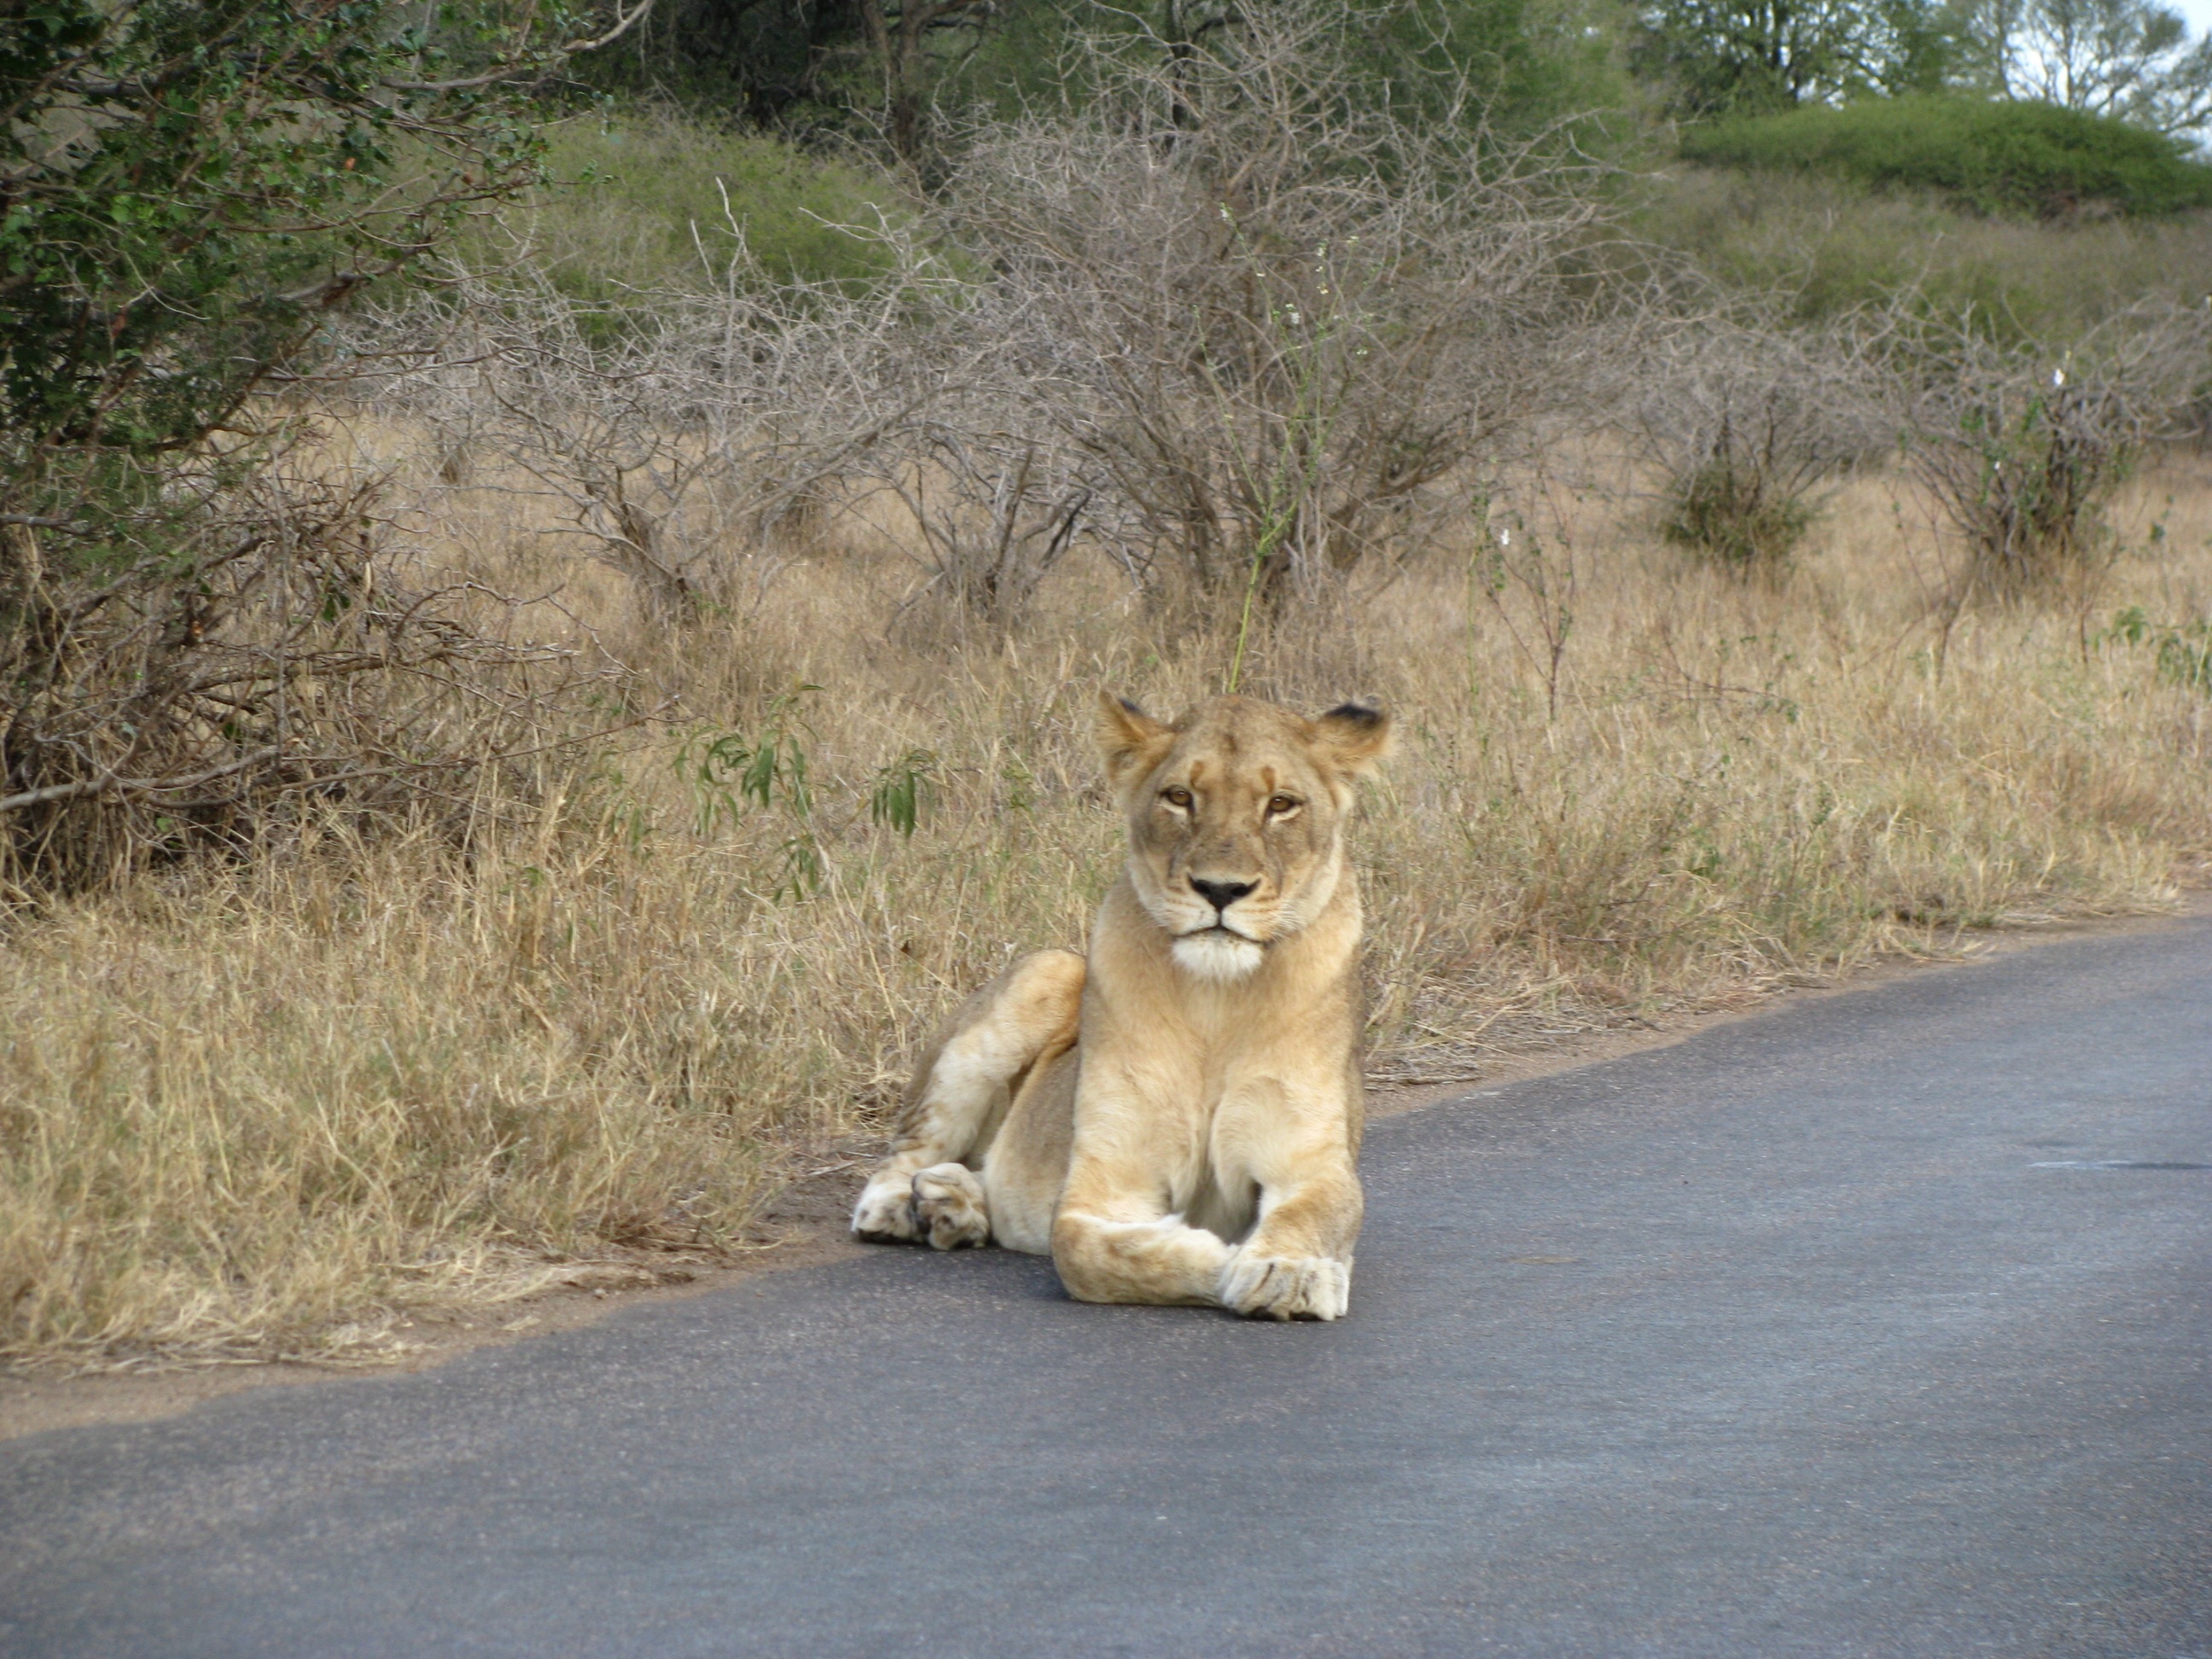
wilderness, road, animal, wildlife, wild, zoo, africa, mammal, fauna, lion, vertebrate, safari, big cats, cat like mammal, dog breed group, freedowm